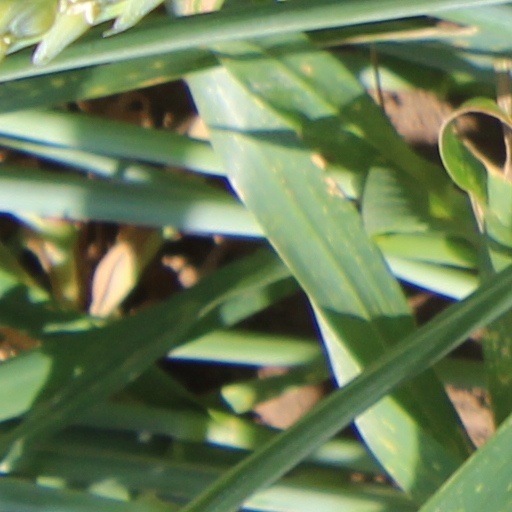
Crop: wheat